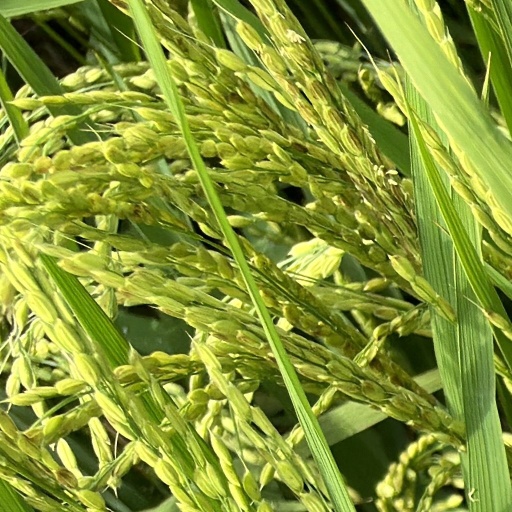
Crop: rice